Jans der Enikel

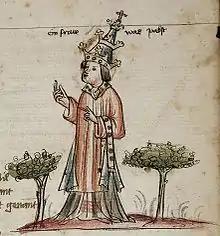
Pope Joan illustration from a manuscript of Jans' "Weltchronik".

The "Weltchronik" tells the history of the world in around 30,000 lines of verse, starting even before the six-day creation by telling of Satan's rebellion, and relating the Biblical stories of the Old Testament, then continuing with Alexander the Great and other classical Greek and Roman material, and on down the list of emperors through Charles the Great to Frederick II, Holy Roman Emperor.